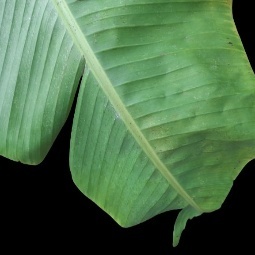
Label: Calcium